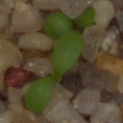
Label: scentless_mayweed